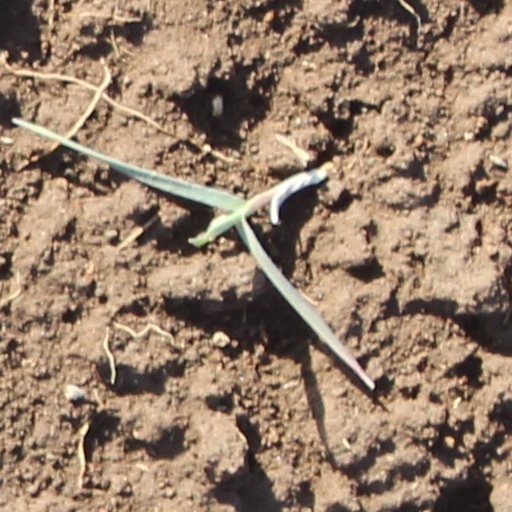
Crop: wheat